World Constitution Coordinating Committee

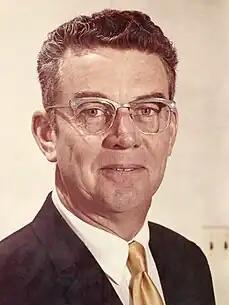
Portrait of Thane Read in 1962

In year 1958, Thane Read, an independent U.S. economist, began cultivating a joint appeal by renowned individuals from around the world, which culminated in the issuance of the "Call to all nations". The Call urged nations to send delegates to Geneva to a world convention to draft a constitution for a democratic federal World Government. The proposed constitution would then be submitted to all nations for ratification, leading to the establishment of a representative parliament for humanity.